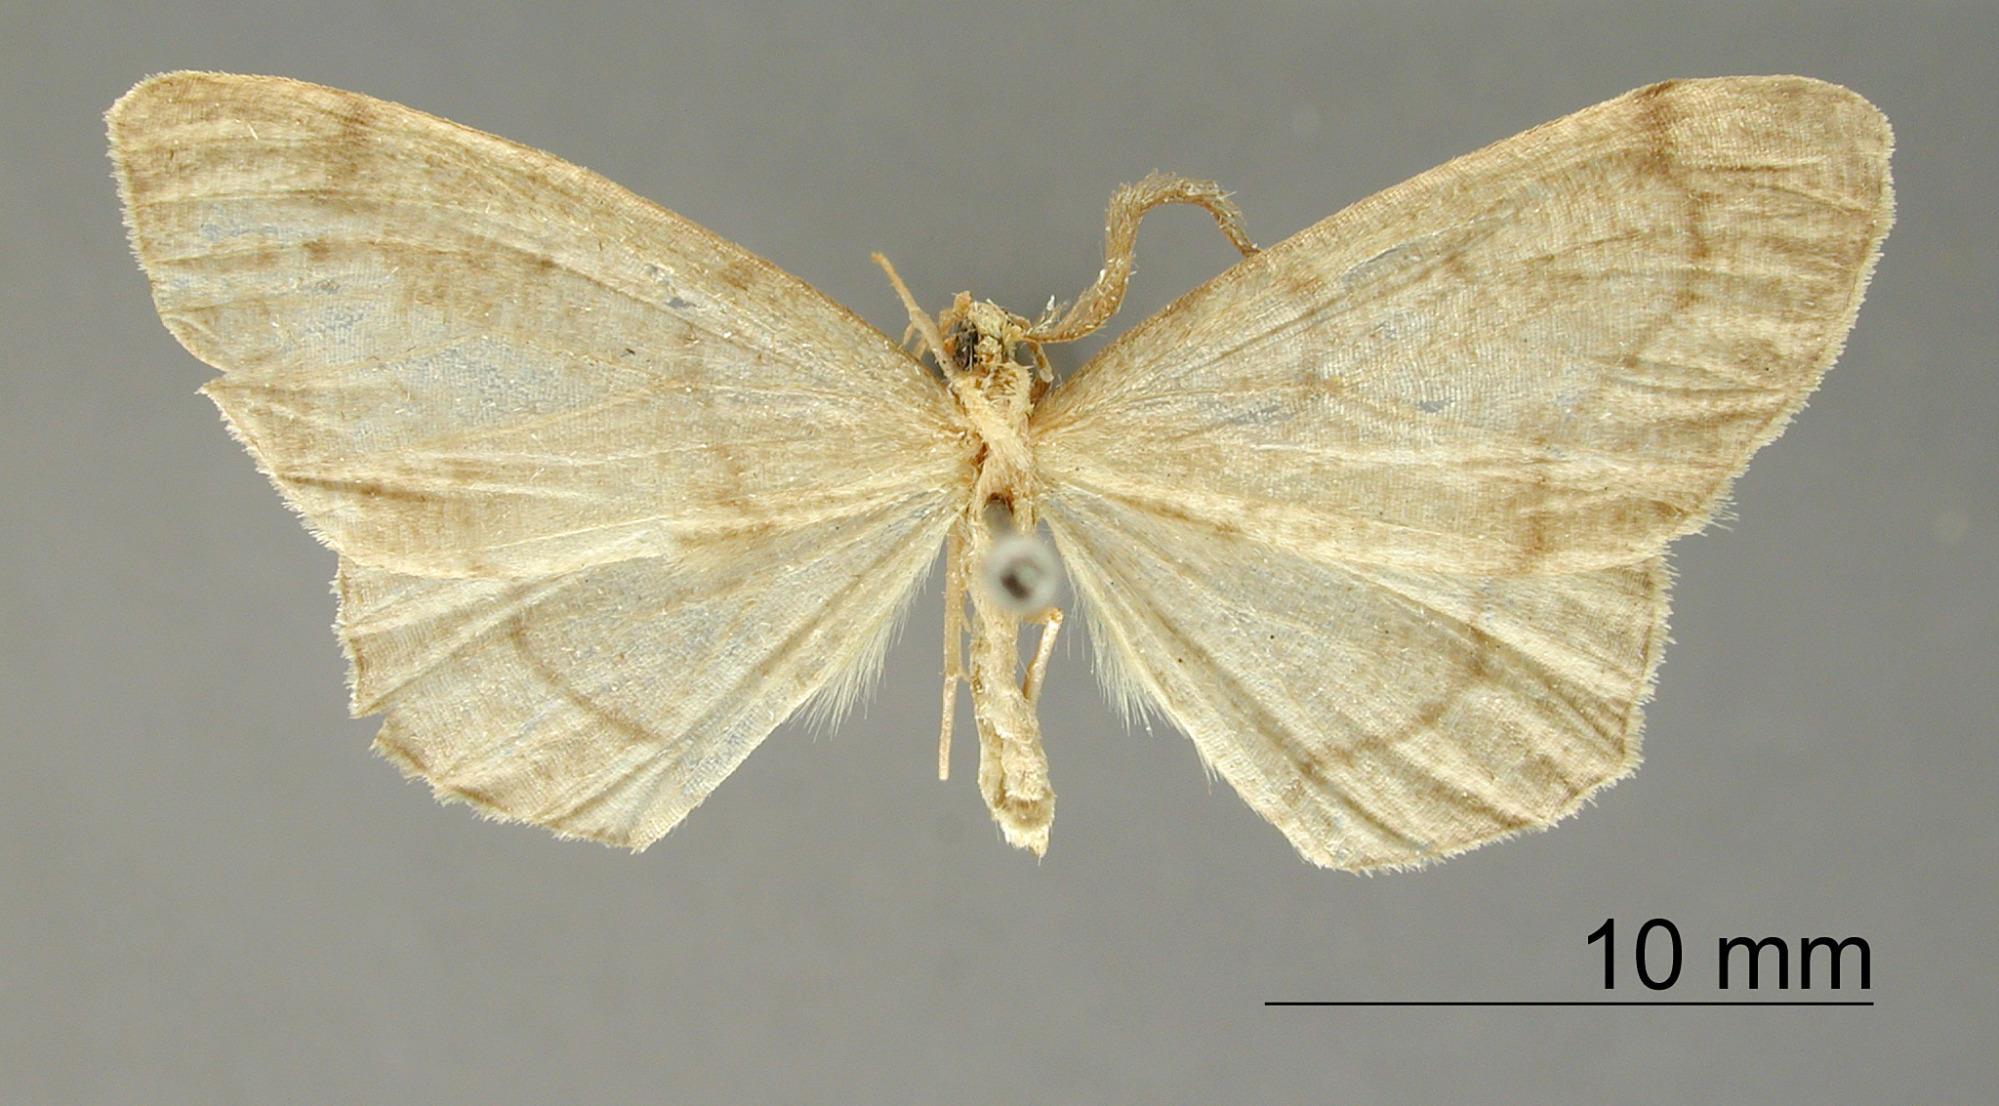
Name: Nipteria insuavis
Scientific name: Nipteria insuavis Dognin, 1911
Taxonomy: Animalia, Arthropoda, Insecta, Lepidoptera, Geometridae, Ennominae
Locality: San Antonio pres Cali, Colombia, Colombia